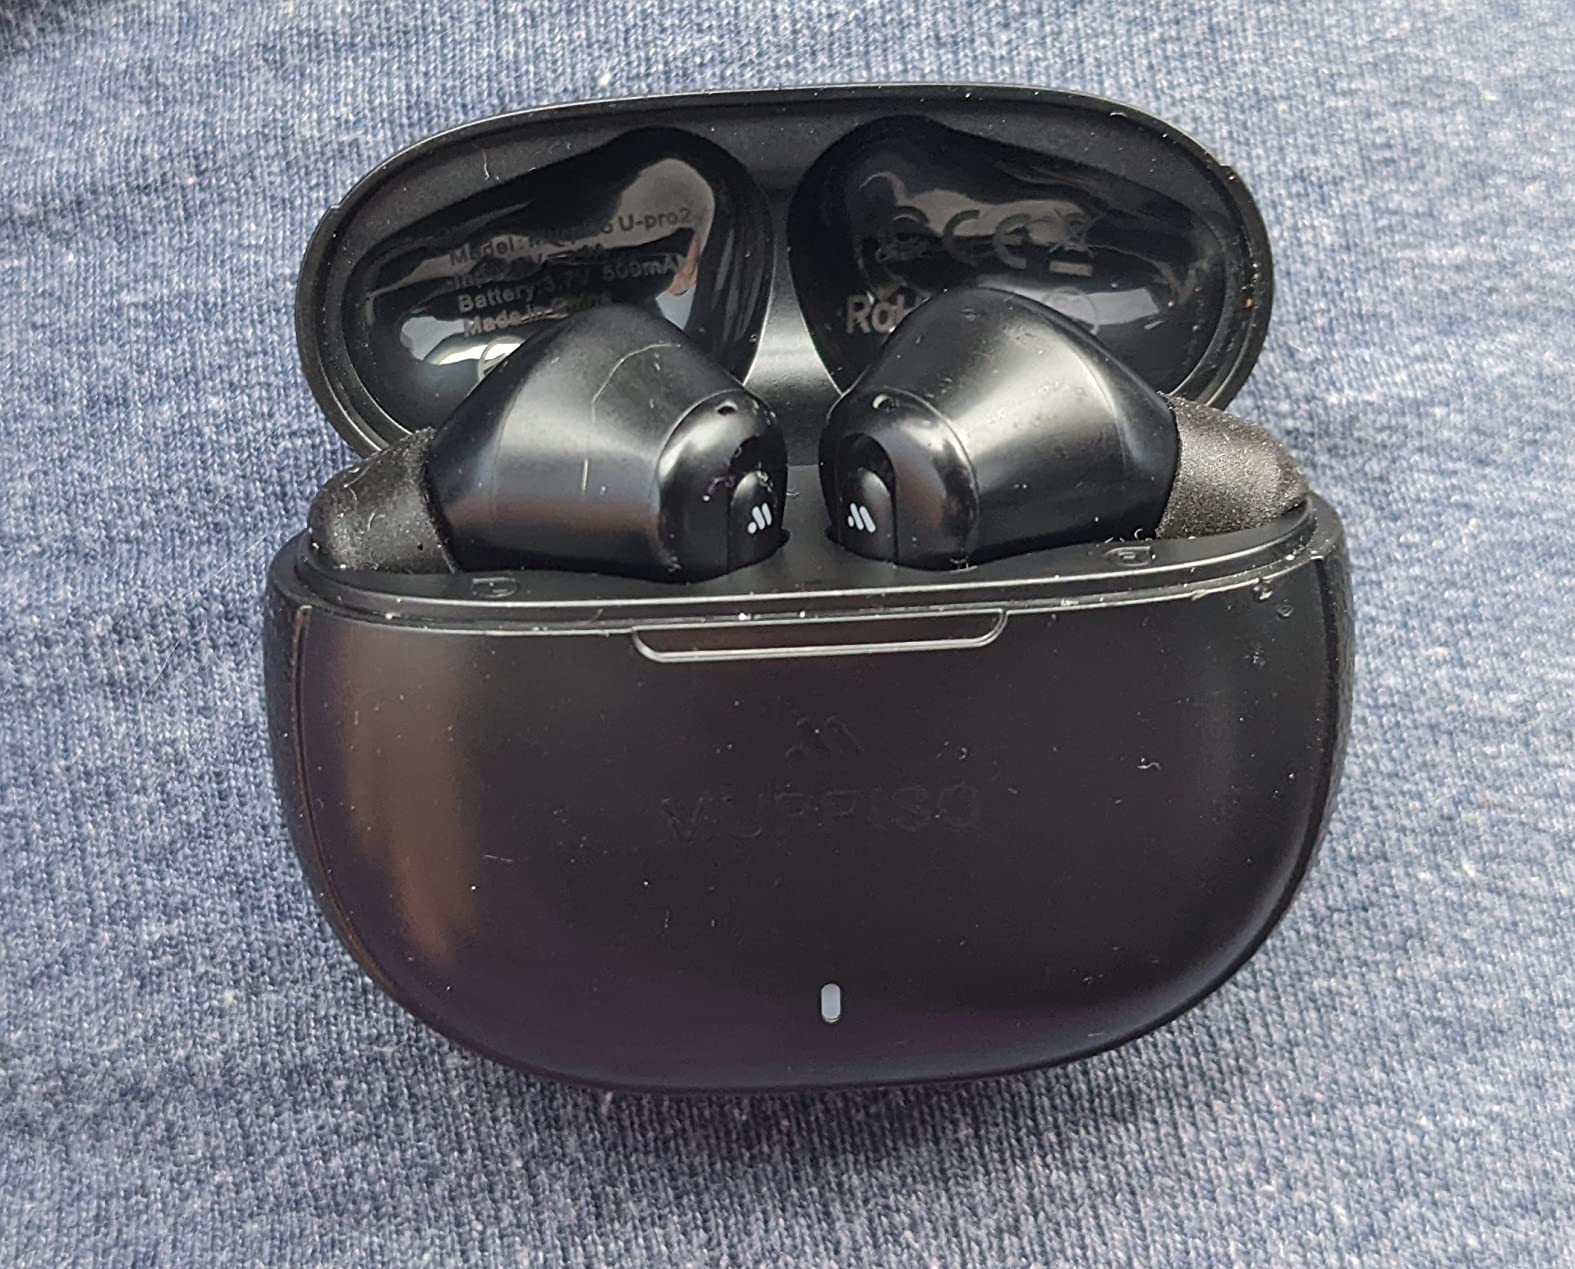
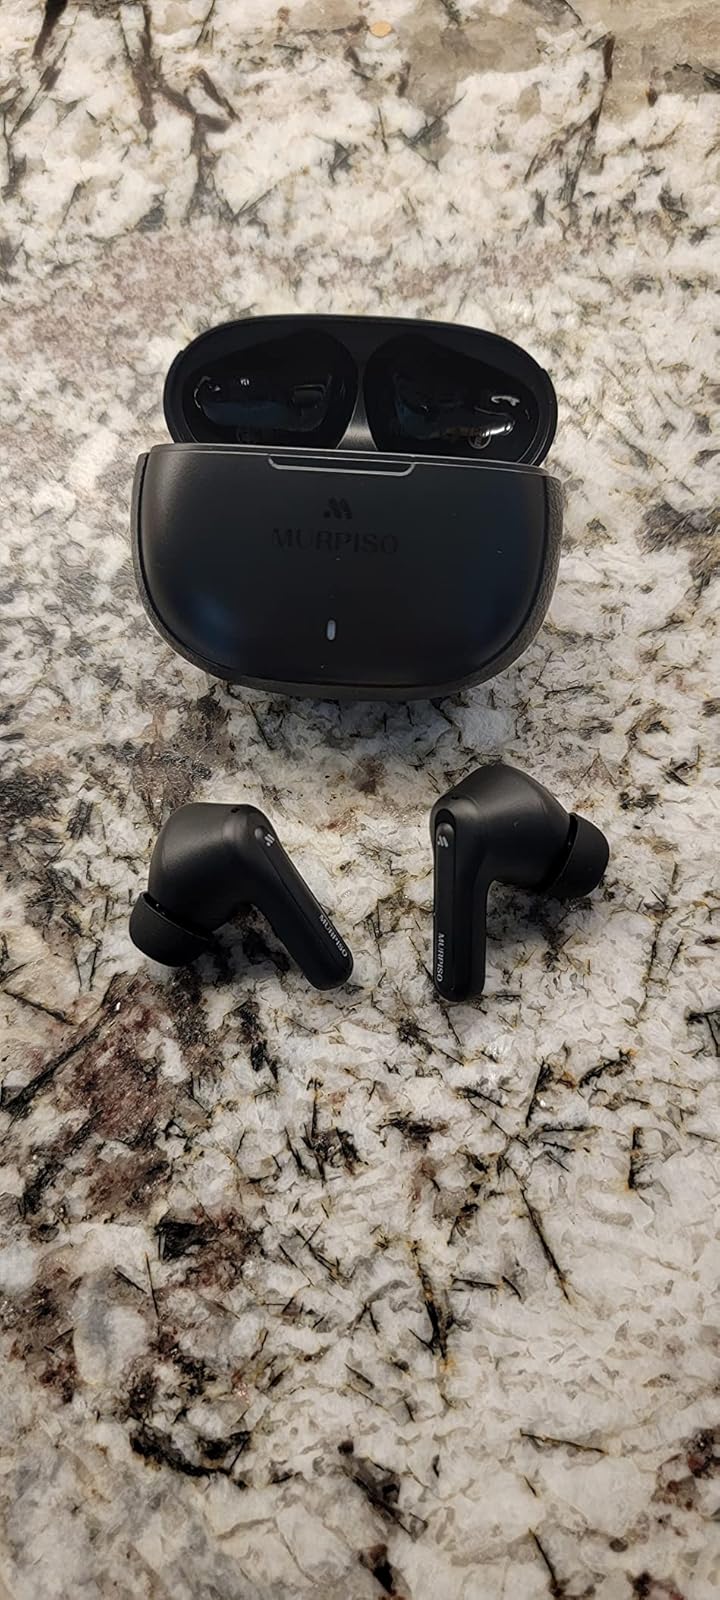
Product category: earbuds
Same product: yes